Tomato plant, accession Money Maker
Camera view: bottom (45 deg); turntable rotation: 90 degrees
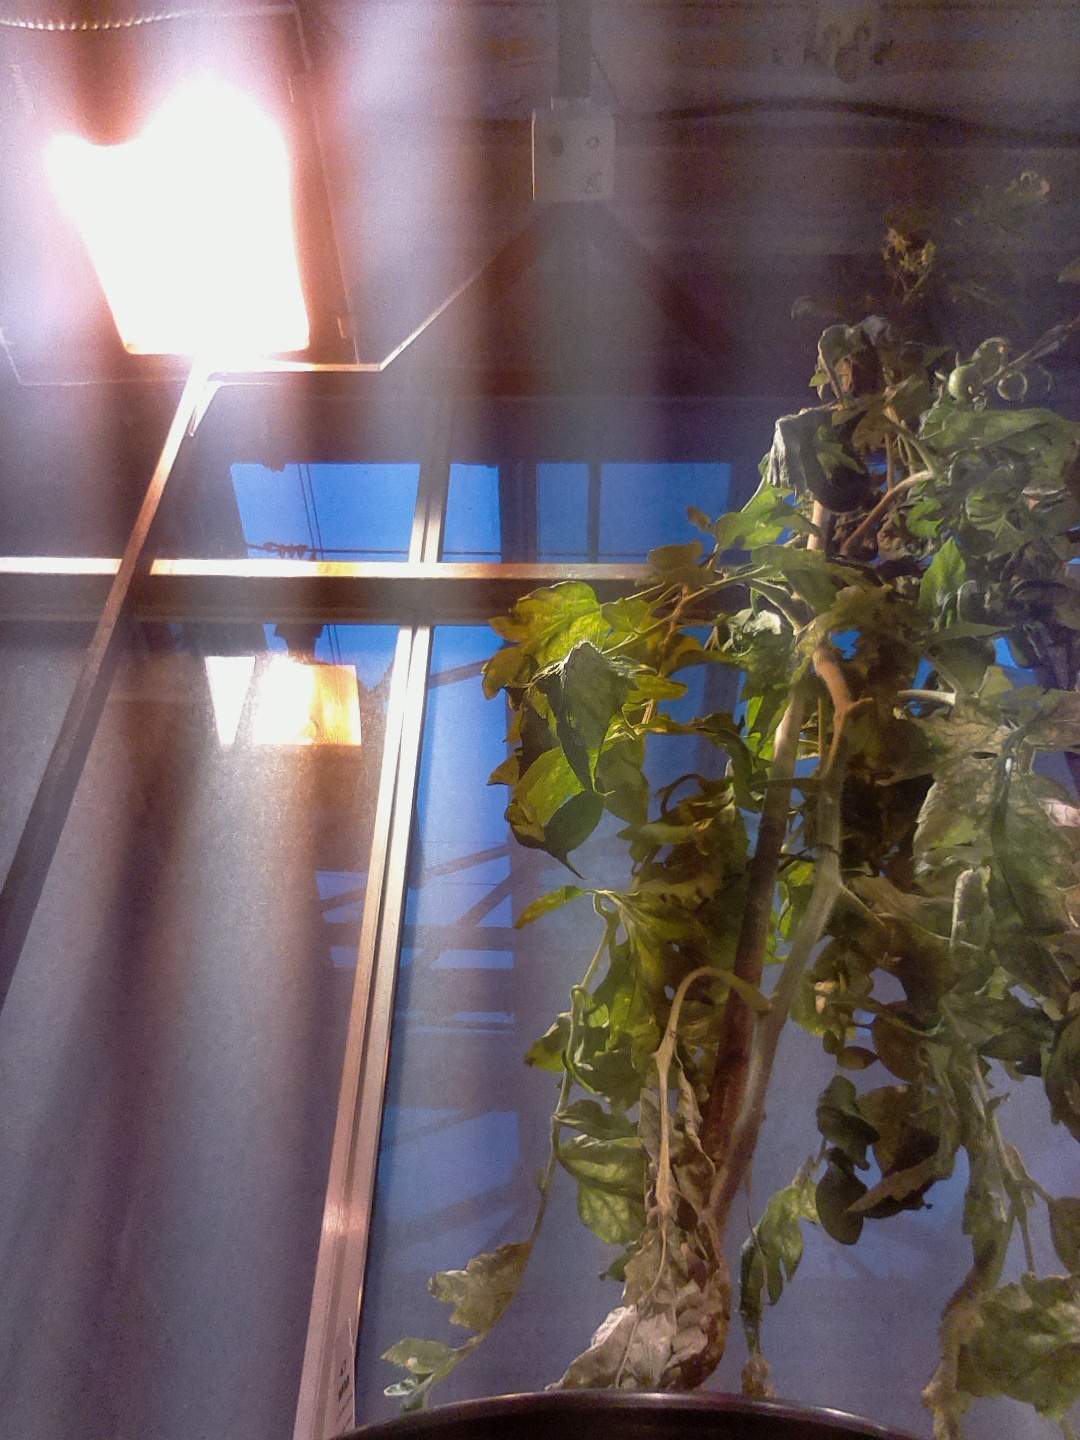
BBCH growth stage 71: 10%-20% of final fruit size